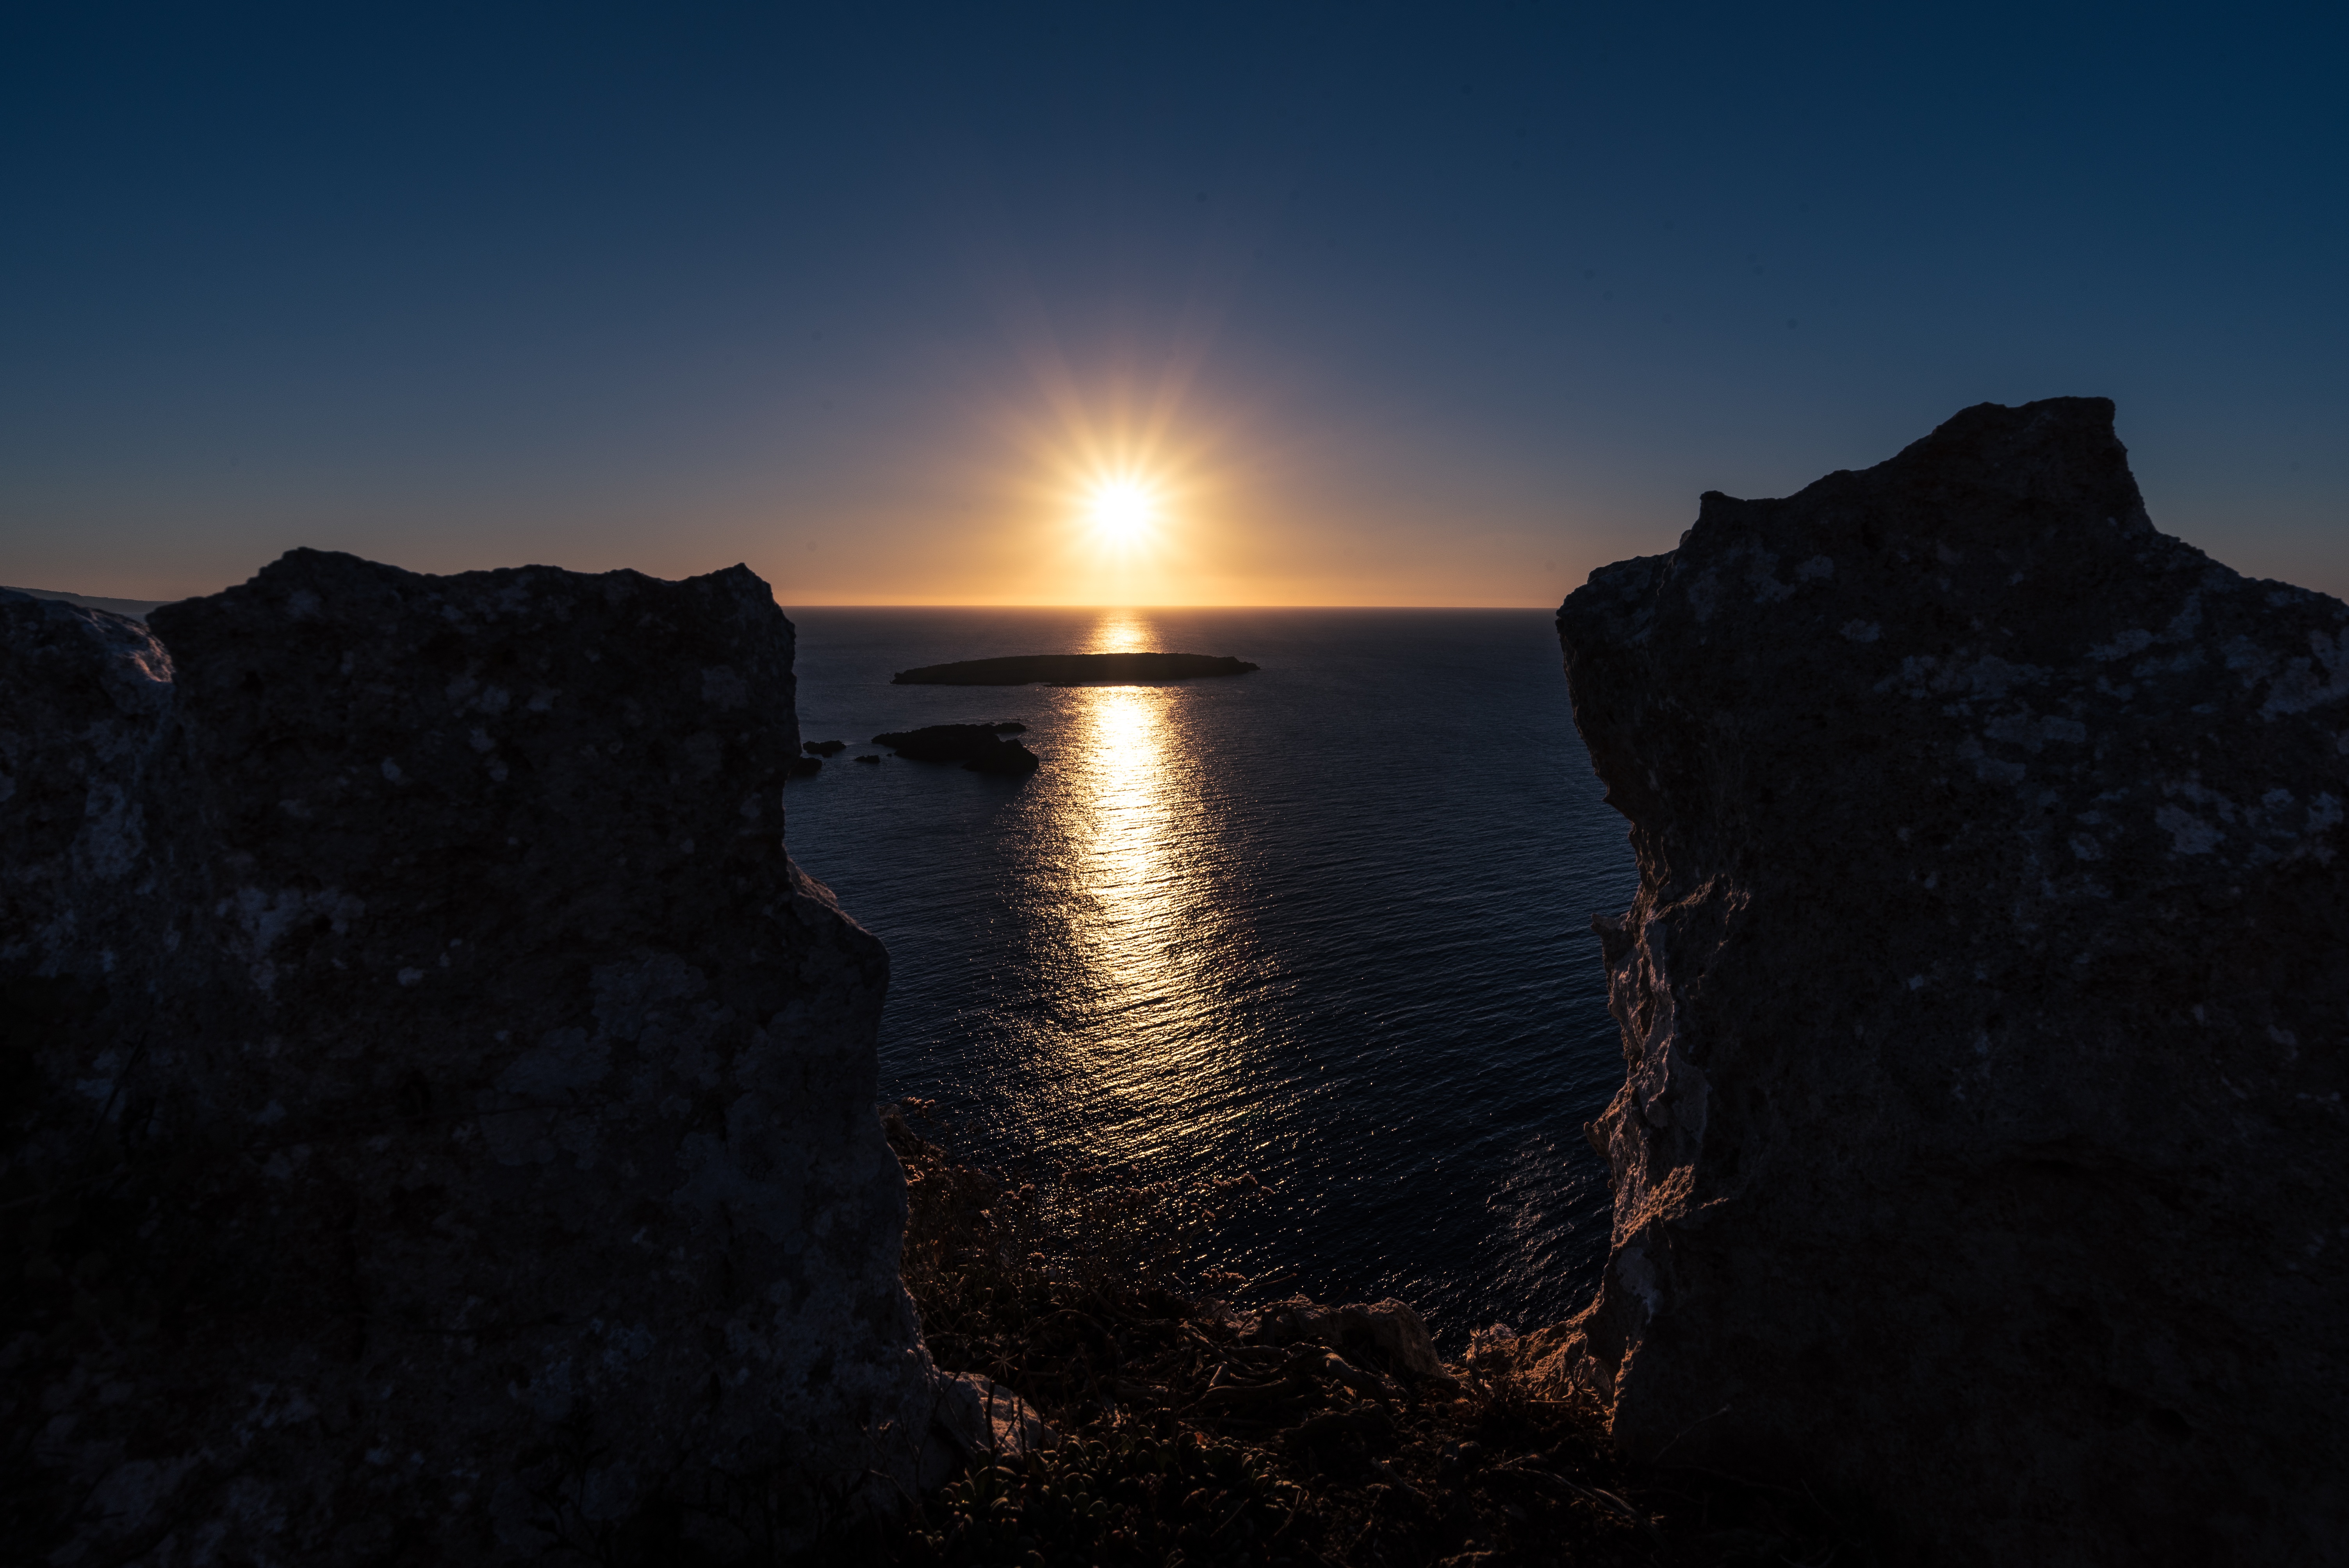
sea, coast, rock, ocean, horizon, mountain, light, cloud, sun, sunrise, sunset, night, sunlight, morning, shore, wave, dawn, cliff, dusk, evening, reflection, bay, darkness, terrain, moonlight, body of water, cape, landform, atmospheric phenomenon